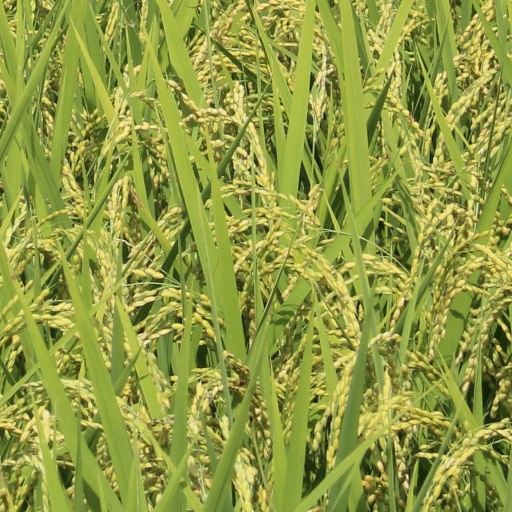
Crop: rice